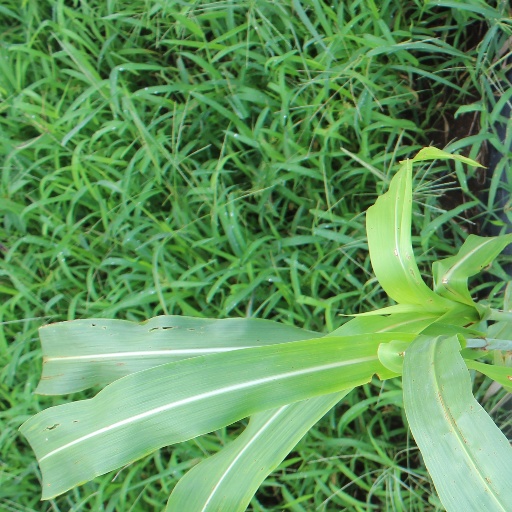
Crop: sorghum